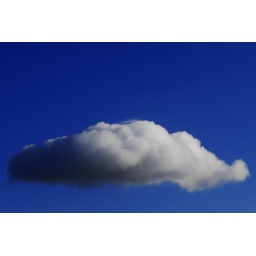
Lone cloud in a cloudless sky